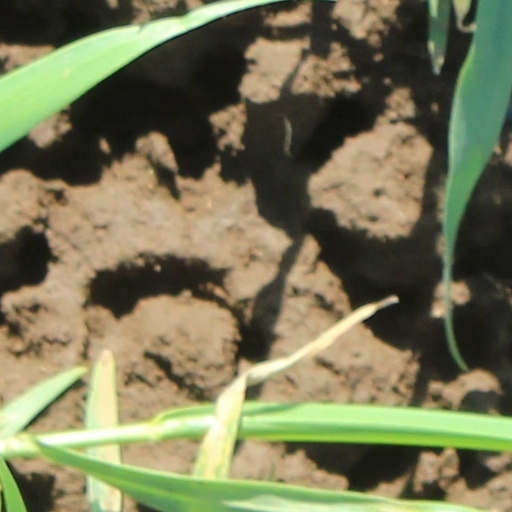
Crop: wheat